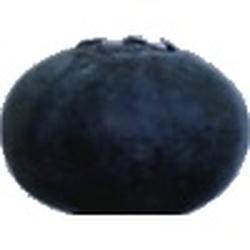
Label: Blueberry